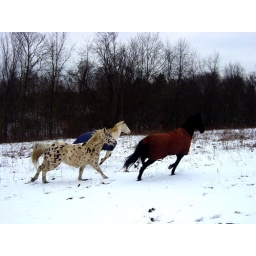
running in the snow. spotted horse: Candy. white horse w/ blue blanket : Sugar. black horse w/ brown blanket : Michael